Lin Shu

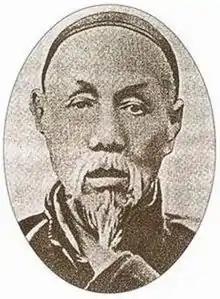
Lin Shu

Lin Shu (November 8, 1852 – October 9, 1924; courtesy name Qinnan was a Chinese writer. He was well known for introducing Western literature to a whole generation of Chinese readers, despite his ignorance of any foreign languages; collaborating with others including actual translators, he released over 180 Classical Chinese translations of English or French works, mostly novels, drawn from 98 writers of 11 countries.